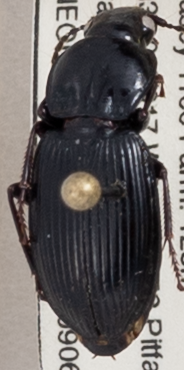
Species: Pterostichus stygicus
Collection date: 2022-09-06
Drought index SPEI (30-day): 1.28
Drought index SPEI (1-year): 0.538
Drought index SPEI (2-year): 0.36